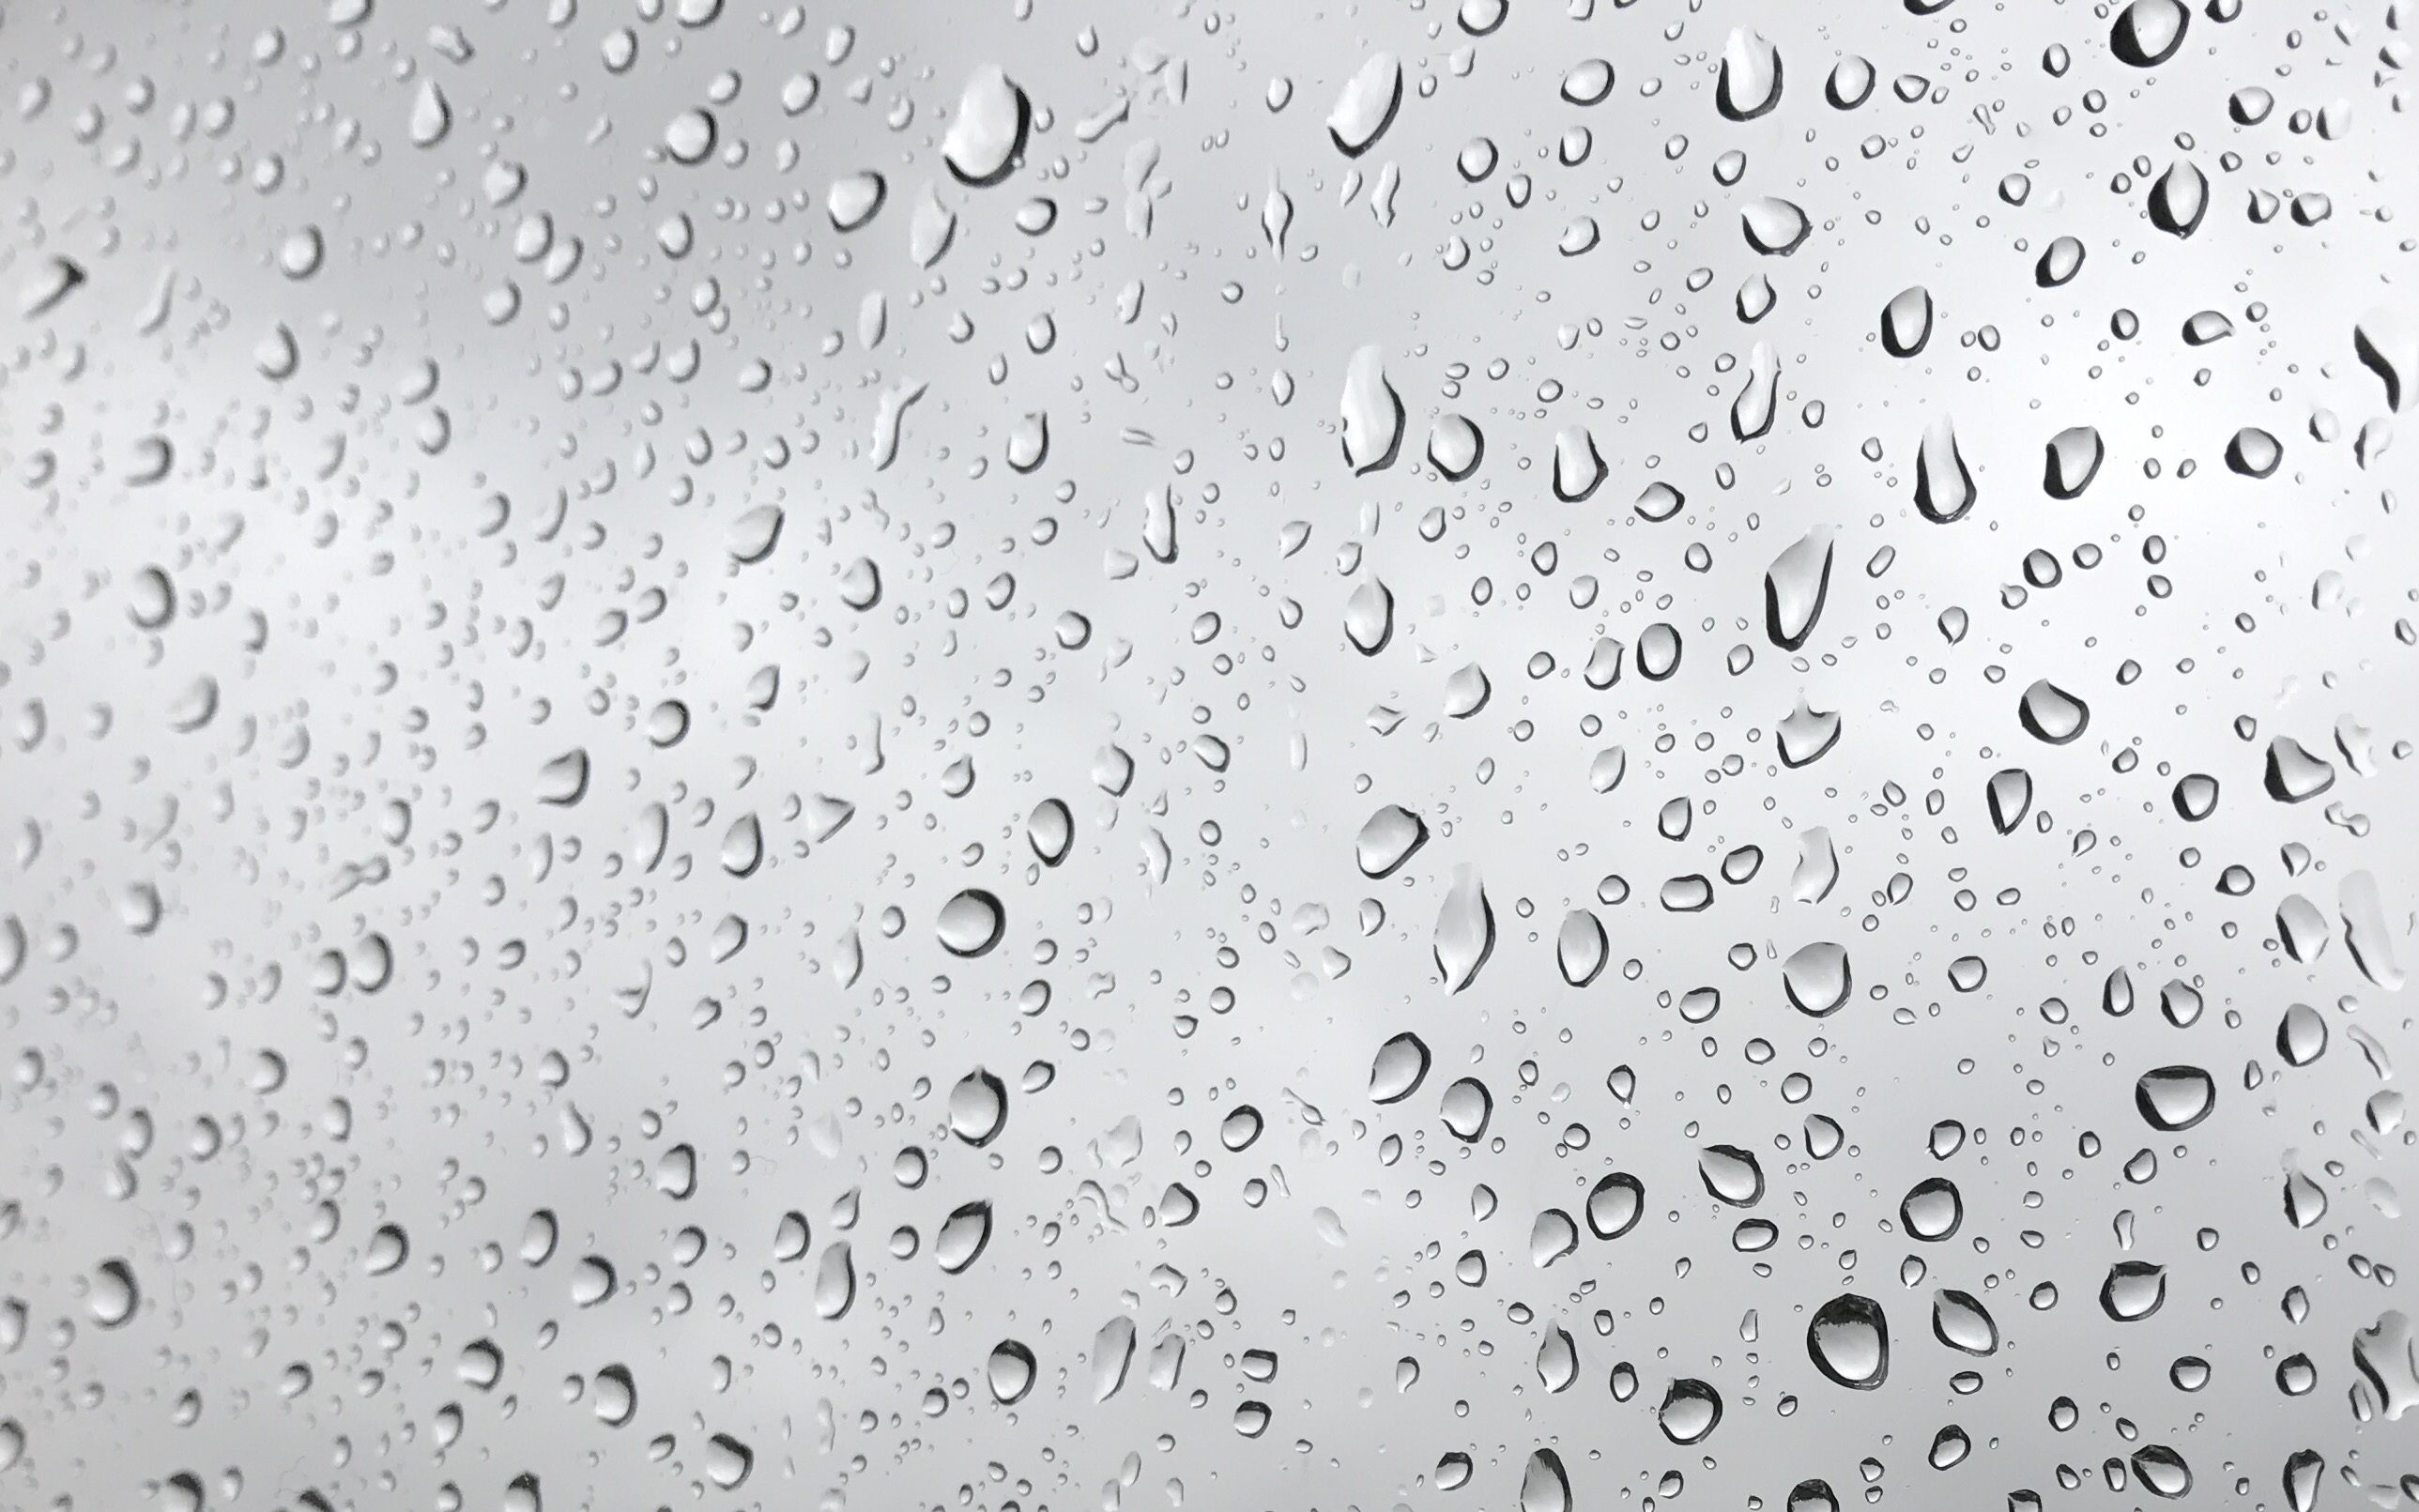
water, nature, droplet, drop, liquid, black and white, rain, wet, pattern, line, weather, storm, monochrome, circle, raindrops, freezing, monochrome photography